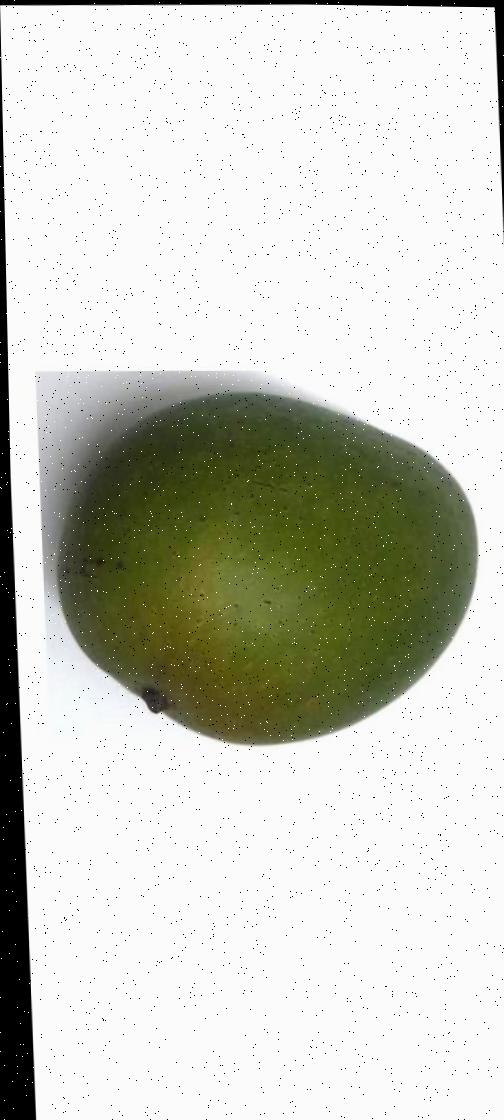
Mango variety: Ashshina Zhinuk